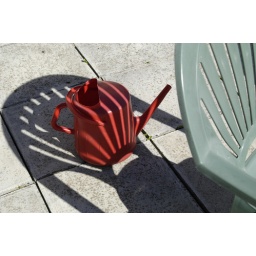
Visual experiment with watering can and a plastic chair in the afternoon sun.